United States abortion protests (2022–present)

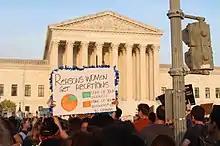
Protest in Washington, D.C.

On May 2, 2022, "Politico" released a first draft of a majority opinion written by Justice Samuel Alito, the authenticity of which "Politico" said it had verified. The draft opinion would overturn "Roe v. Wade" and "Planned Parenthood v. Casey" if held by the majority and thereby finalized in that form. Alito's draft decision called the "Roe" decision "egregiously wrong from the start" on the grounds that abortion is not listed in the United States Constitution as a protected right, and instead would allow states to decide on abortion restrictions or guarantees under the Tenth Amendment to the U.S. Constitution. Justice Samuel Alito stated the original decision was, "an abuse of judicial authority." The opposing Justices Stephen Breyer, Sonia Sotomayor, and Elena Kagan shared their stance with this statement, "With sorrow — for this Court, but more, for the many millions of American women who have today lost a fundamental constitutional protection — we dissent."